Circus (American band)

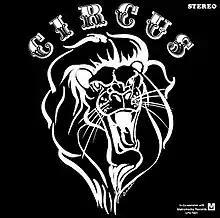
Circus

Circus was a Cleveland, Ohio-based power pop band active in the early- and mid-1970s. Their lone, self-titled album was released in 1973, and their single "Stop Wait & Listen" debuted at #91 on the "Billboard" Hot 100 charts on March 17 of that year.